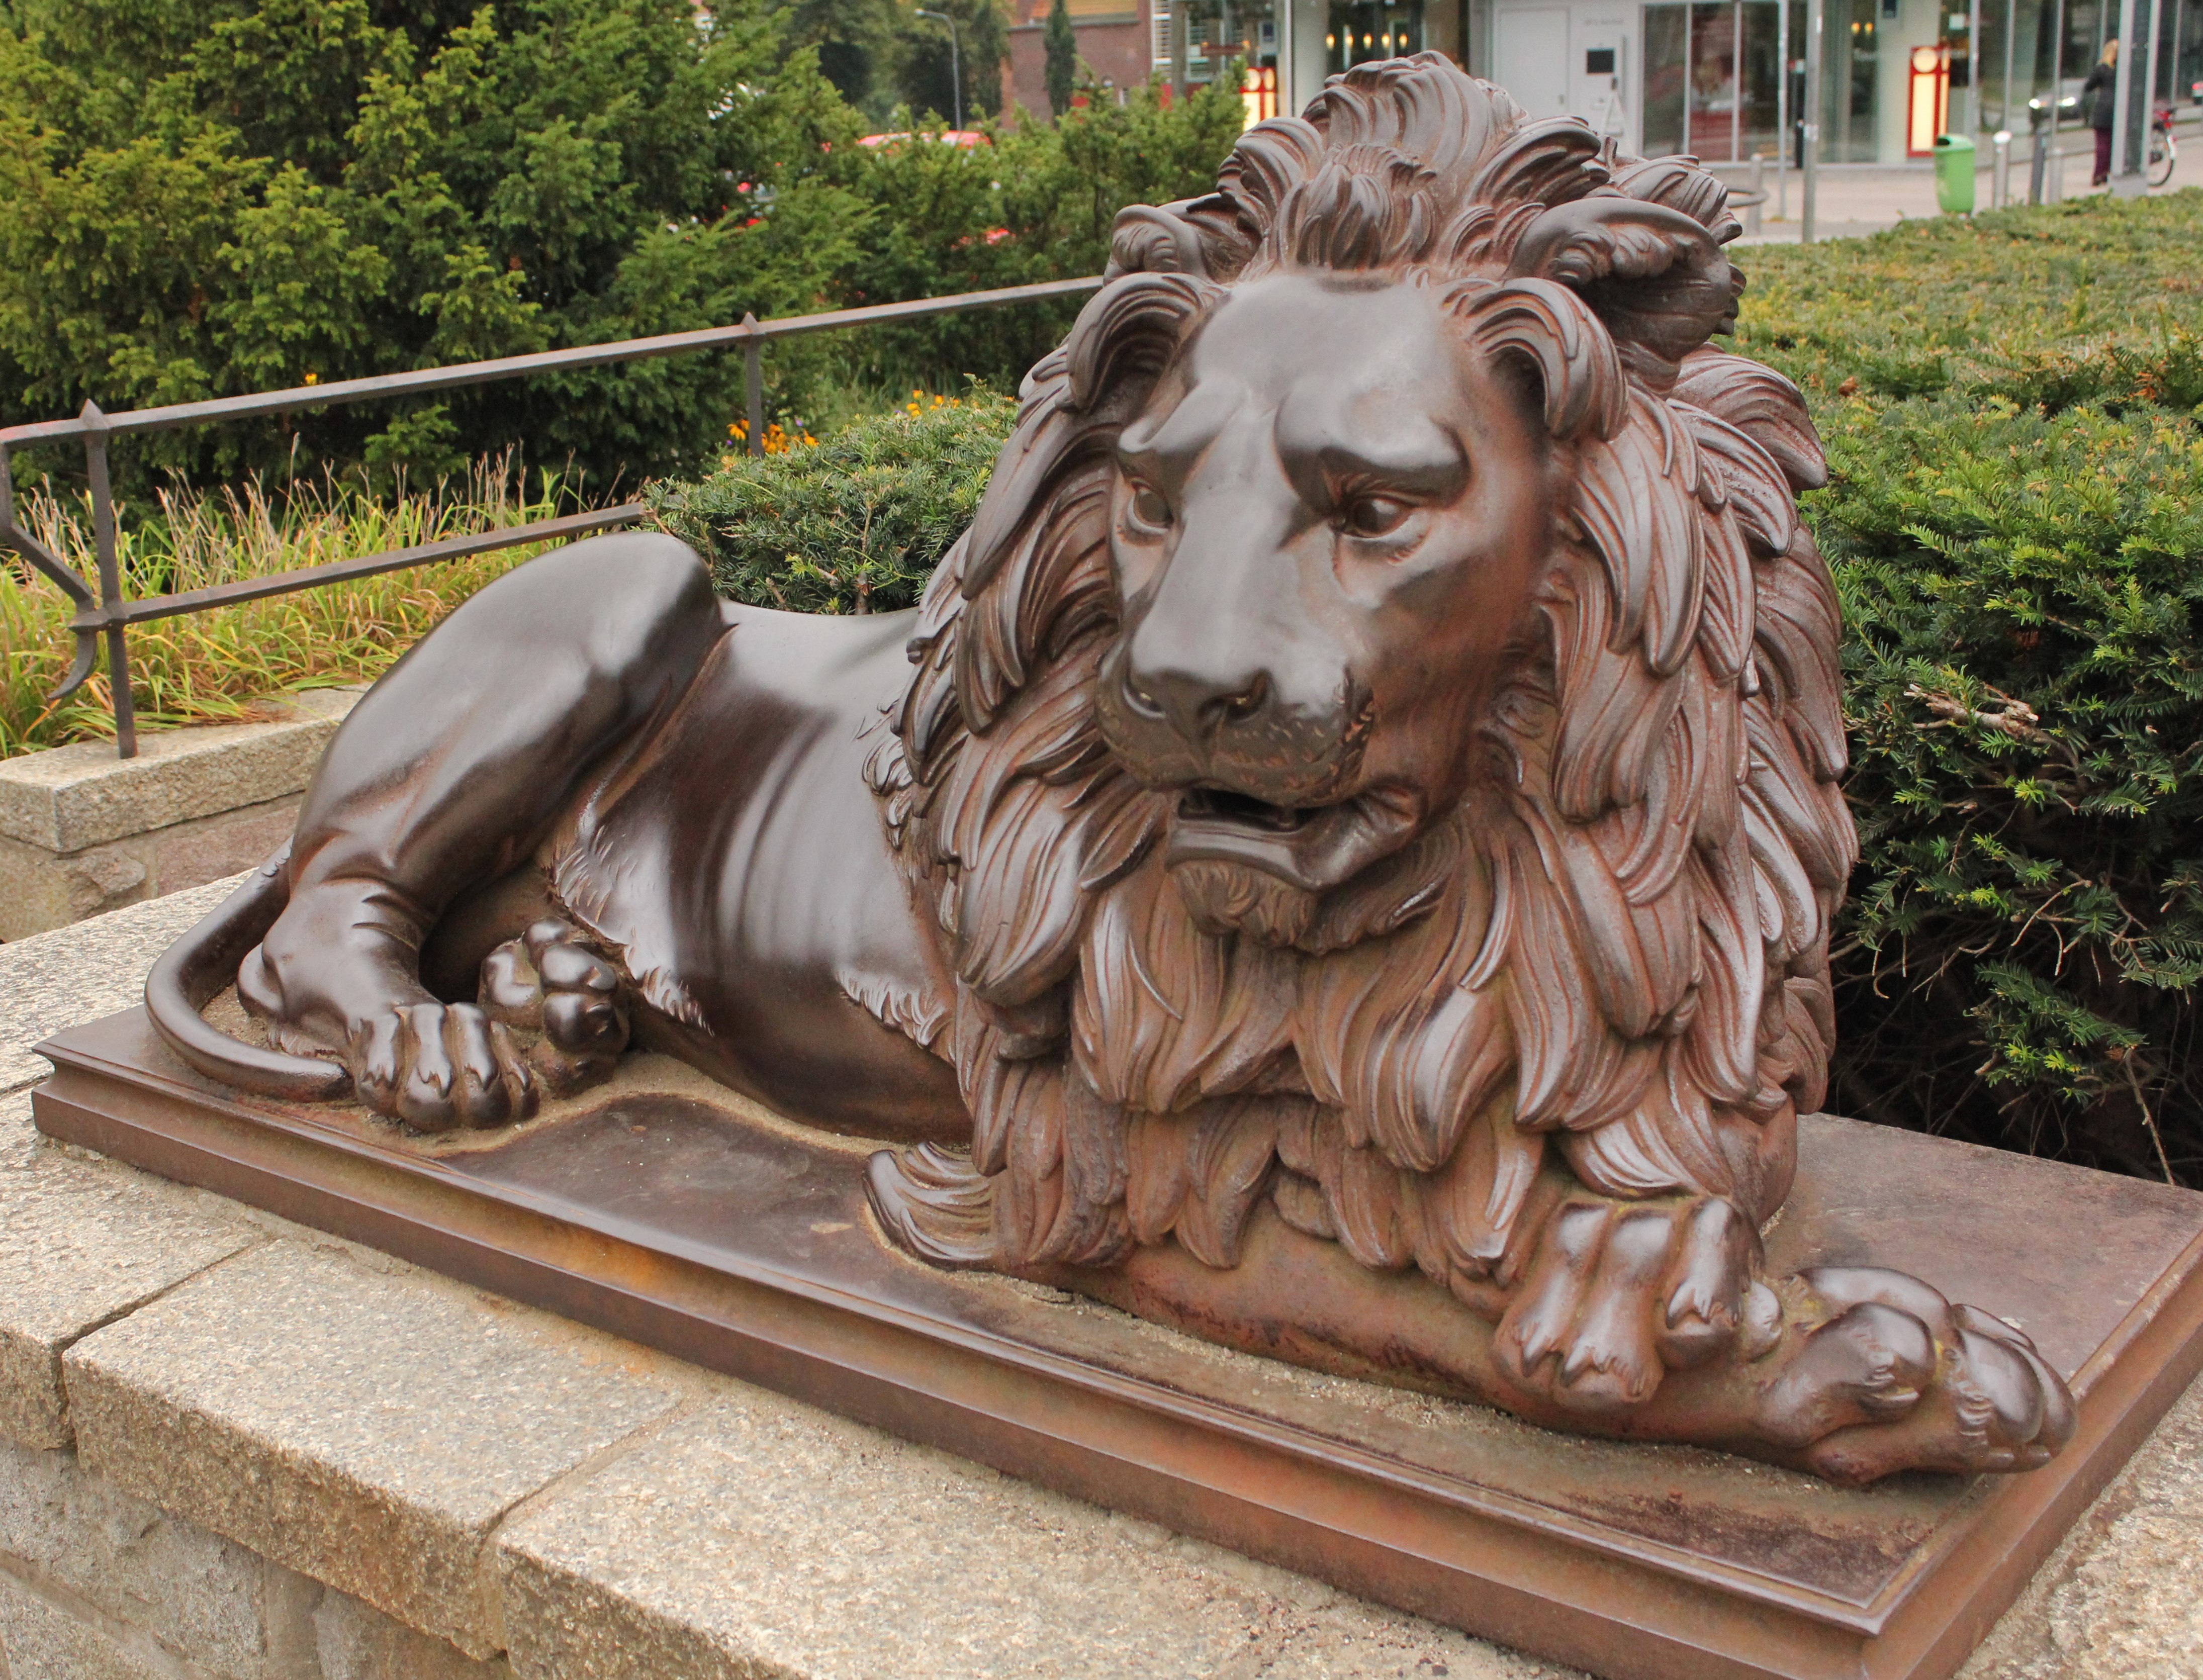
monument, statue, sculpture, art, carving, stone carving, chainsaw carving, bronze lion, landmark part of l beck, access character